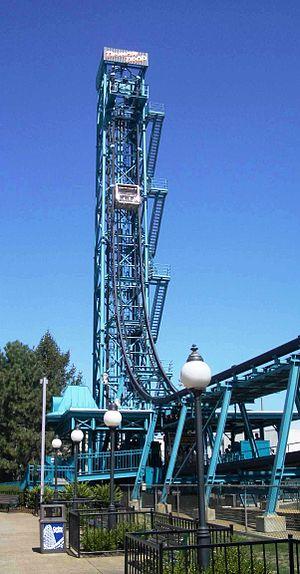
Conny-Land
Une Freefall est un type d'attraction connu pour avoir été la première génération des attractions de type Tour de chute. Développée par Giovanola et commercialisée dans le monde entier par la société suisse Intamin, l'attraction connaîtra un évolution puis un déclin à partir de 1995, quand Intamin met au point la technologie utilisée sur les tours de chutes plus récentes.